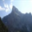
Label: mountain